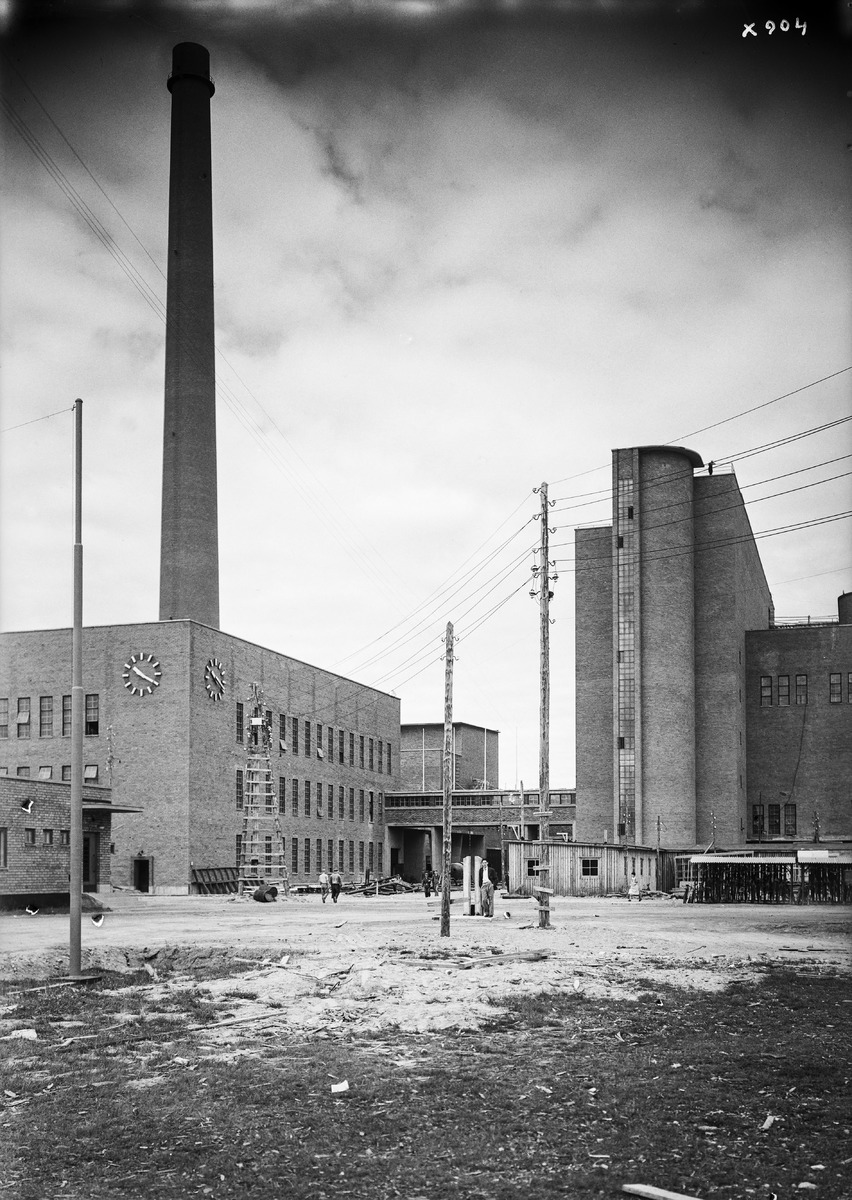
Oulu Oy:n Nuottasaaren tehdas rakenteilla
The factory of Oulu Oy at Nuottasaari under construction
sisällön kuvaus: Oulu Oy:n Nuottasaaren tehdas rakenteilla 29.5.1937. content description: The factory of Oulu Oy at Nuottasaari in Oulu under construction on May 29, 1937.
Vuosi: 1937
Paikka: Suomi, Oulu, Suomi, Pohjois-Pohjanmaa, Oulu
Aiheet: Oulu Oy; Nuottasaari; ulkokuva; metsäteollisuus; puunjalostus; rakennustyömaat; tehtaat; teollisuusrakennukset; tuotantolaitokset; forest industry; wood processing; construction sites; factories; production plants; industrial buildings